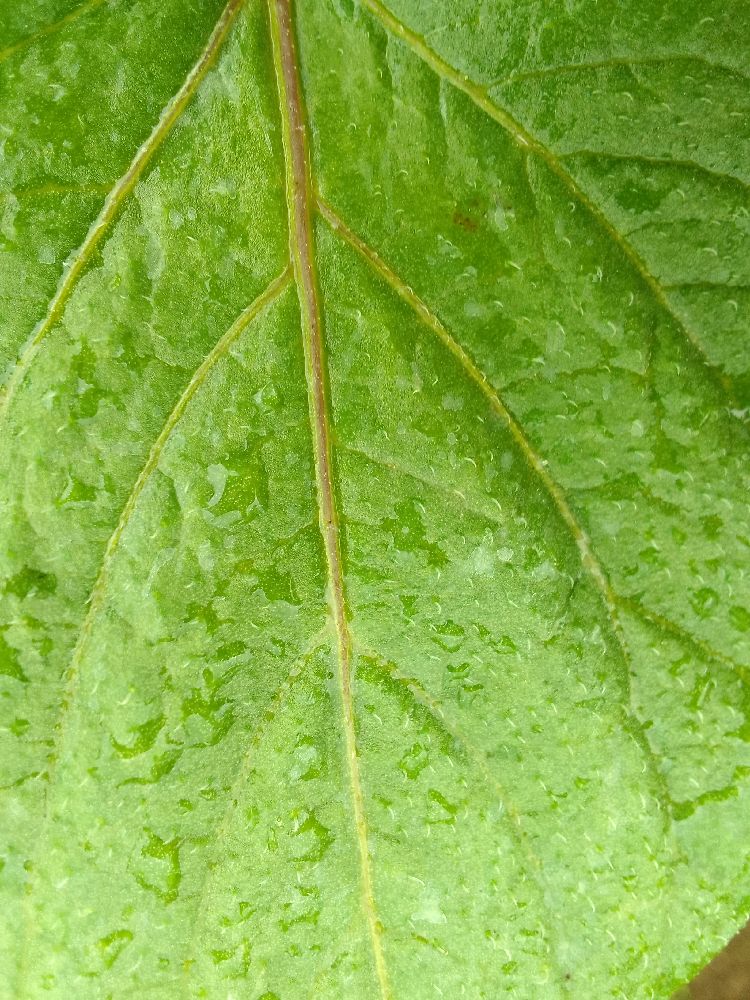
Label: Healthy